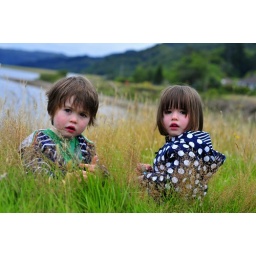
One from our holiday in Drumsynie, taken at Carrick castle after a lot of running about.